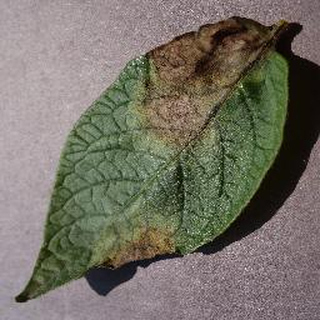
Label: potato_late_blight